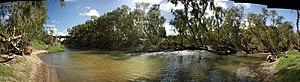
Bowen est une ville côtière du nord-est de l'Australie, située dans l'État du Queensland à 1 130 km au nord de Brisbane, à mi-distance entre Townsville et Mackay.